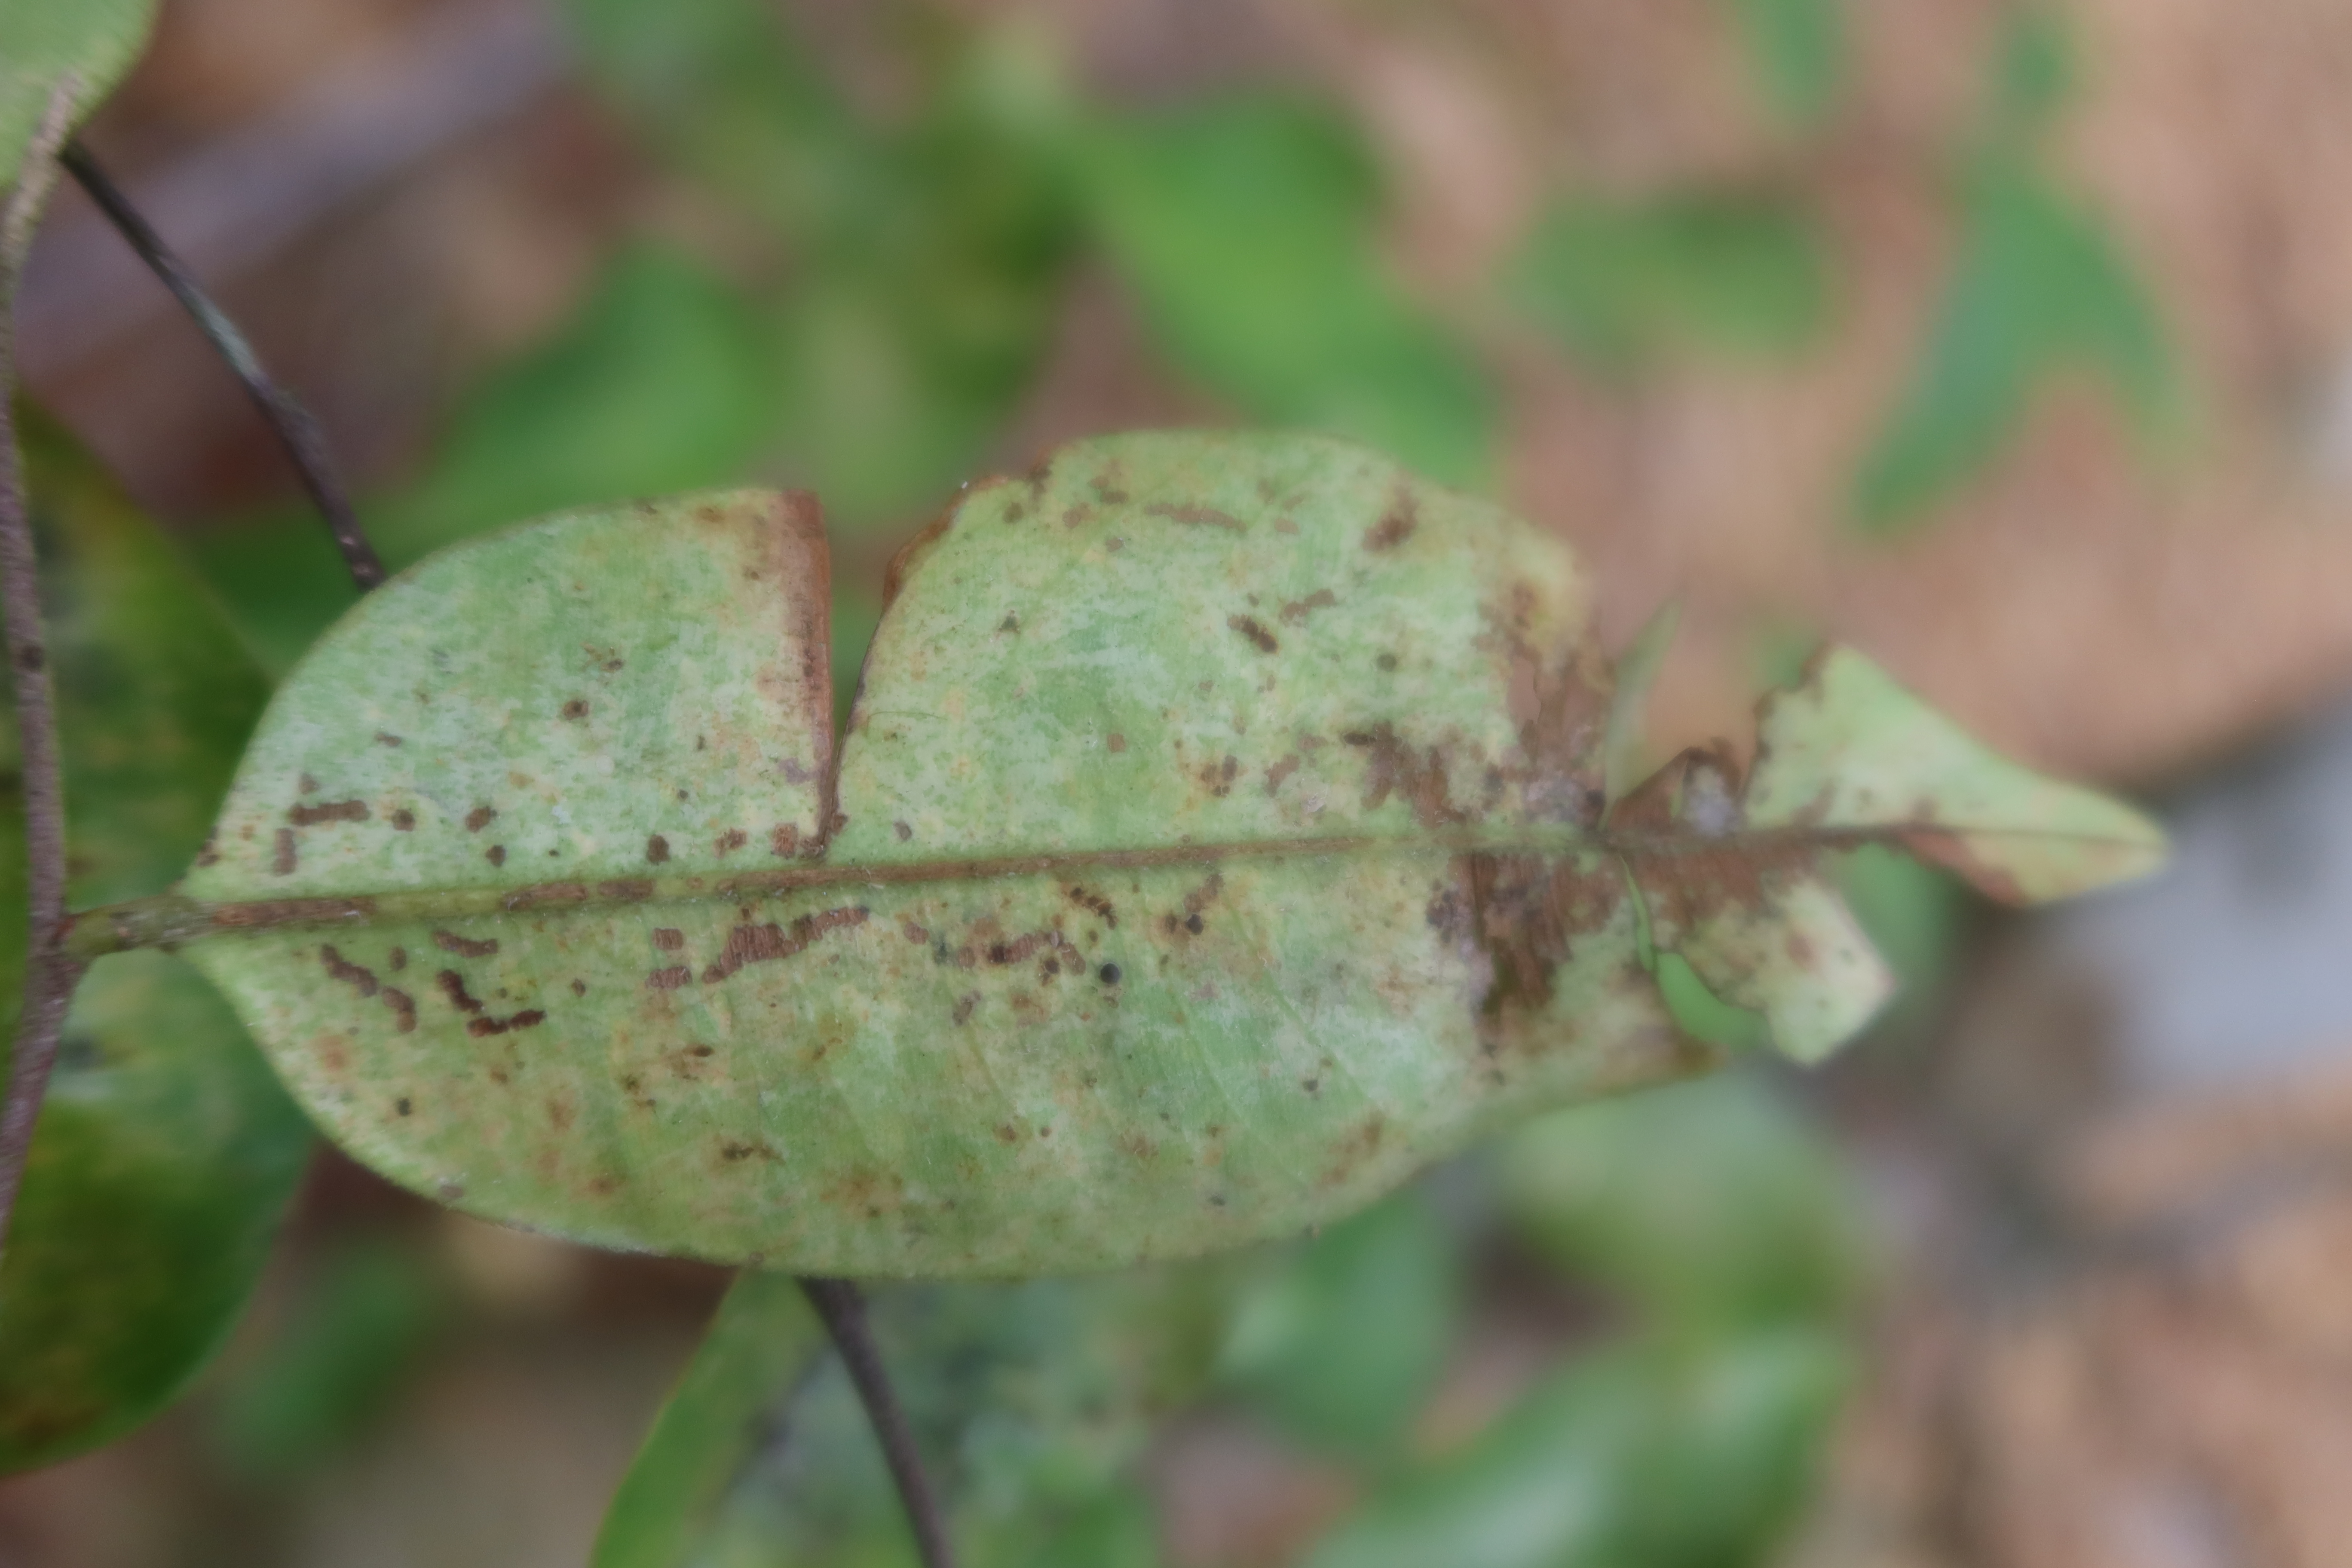
Label: Downy mildew